Kalyanam season 2

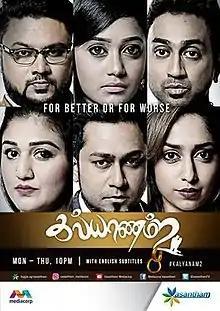

Kalyanam (season 2) is a 2017 Singaporean Tamil-language family soap opera starring Karthikeyan, Nithya Shree, Jayaram, Vishnu M. Anandh, Shamini and Balakumaran. It replaced Ithu Namma Veedu and it broadcast on MediaCorp Vasantham on Monday through Thursday from 3 July 2017 to 21 September 2017 at 10:00PM (SST) for 45 Episodes. It a second season of Kalyanam.